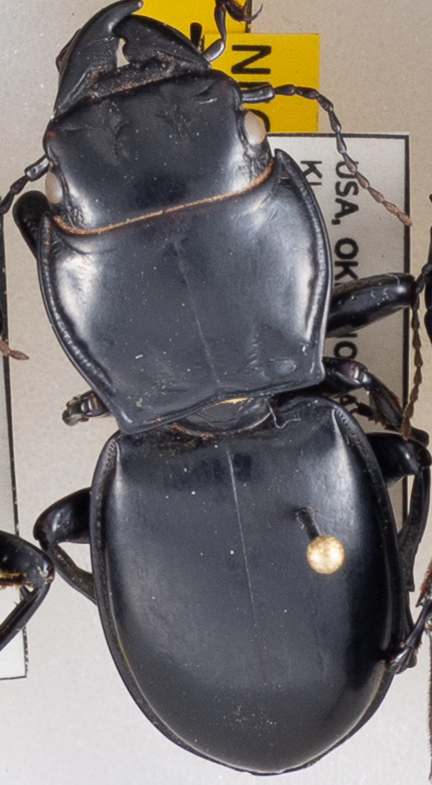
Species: Pasimachus californicus
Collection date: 2022-05-04
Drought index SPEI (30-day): -1.77
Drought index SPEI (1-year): -1.01
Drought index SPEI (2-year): -0.866